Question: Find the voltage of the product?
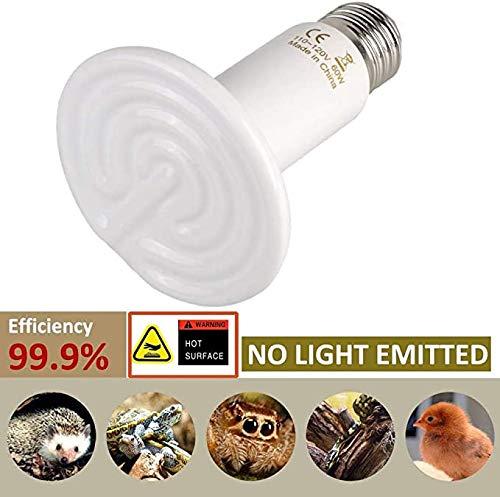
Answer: [110.0, 120.0] volt